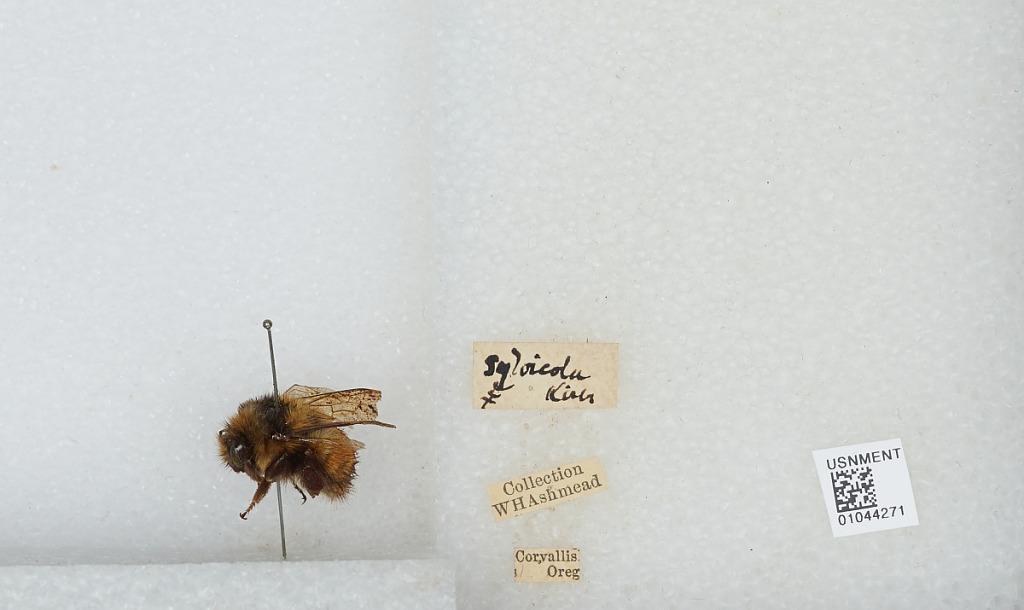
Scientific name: Bombus sp.
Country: United States
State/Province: Oregon
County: Benton
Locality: Corvallis
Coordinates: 44.57, -123.28